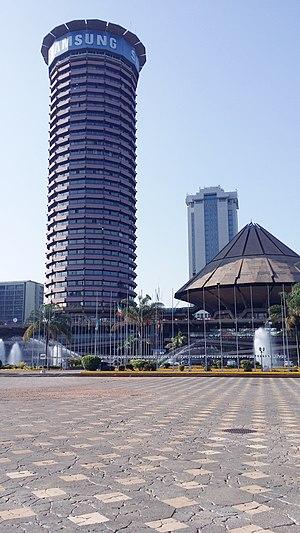
Le Rallye Safari 1978, disputé du 23 au 27 mars 1978, est la cinquante-cinquième manche du championnat du monde des rallyes courue depuis 1973, et la troisième manche du championnat du monde des rallyes 1978. C'est également la quatrième des dix-neuf épreuves de la Coupe FIA 1978 des pilotes de rallye, créée l'année précédente.
Le Rallye Safari 1980, disputé du 3 au 7 avril 1980, est la soixante-dix-neuvième manche du championnat du monde des rallyes courue depuis 1973, et la quatrième manche du championnat du monde des rallyes 1980.